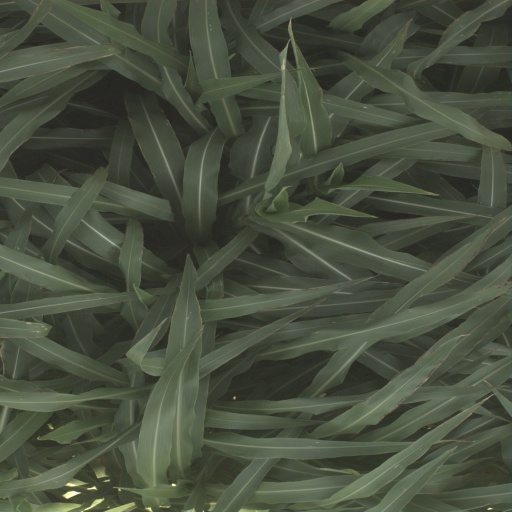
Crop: sorghum